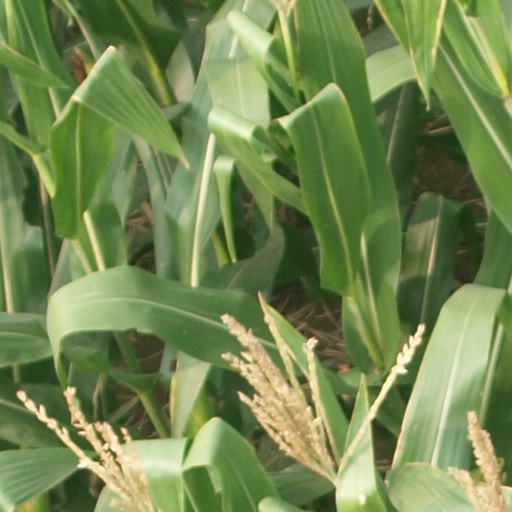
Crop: maize; corn